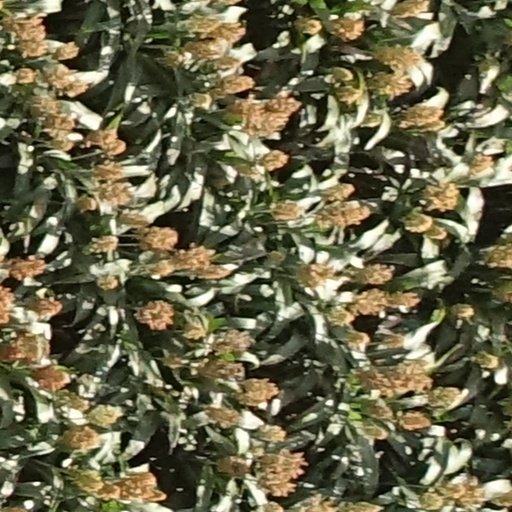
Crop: sorghum